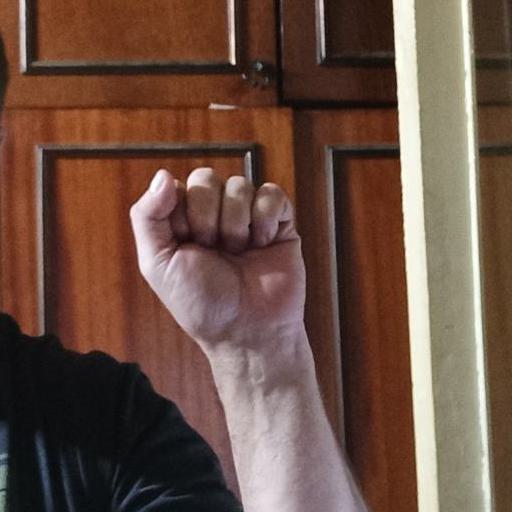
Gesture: fist